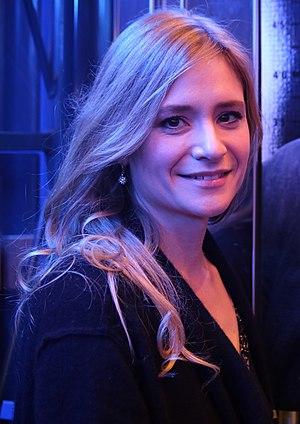
Julia Jentsch /ˈjuː.li̯a jɛnt͡ʃ/ est une actrice allemande née à Berlin-Charlottenburg le 20 février 1978. Elle est essentiellement connue pour son rôle dans le film The Edukators et son interprétation de la résistante Sophie Scholl dans le film de Marc Rothemund.